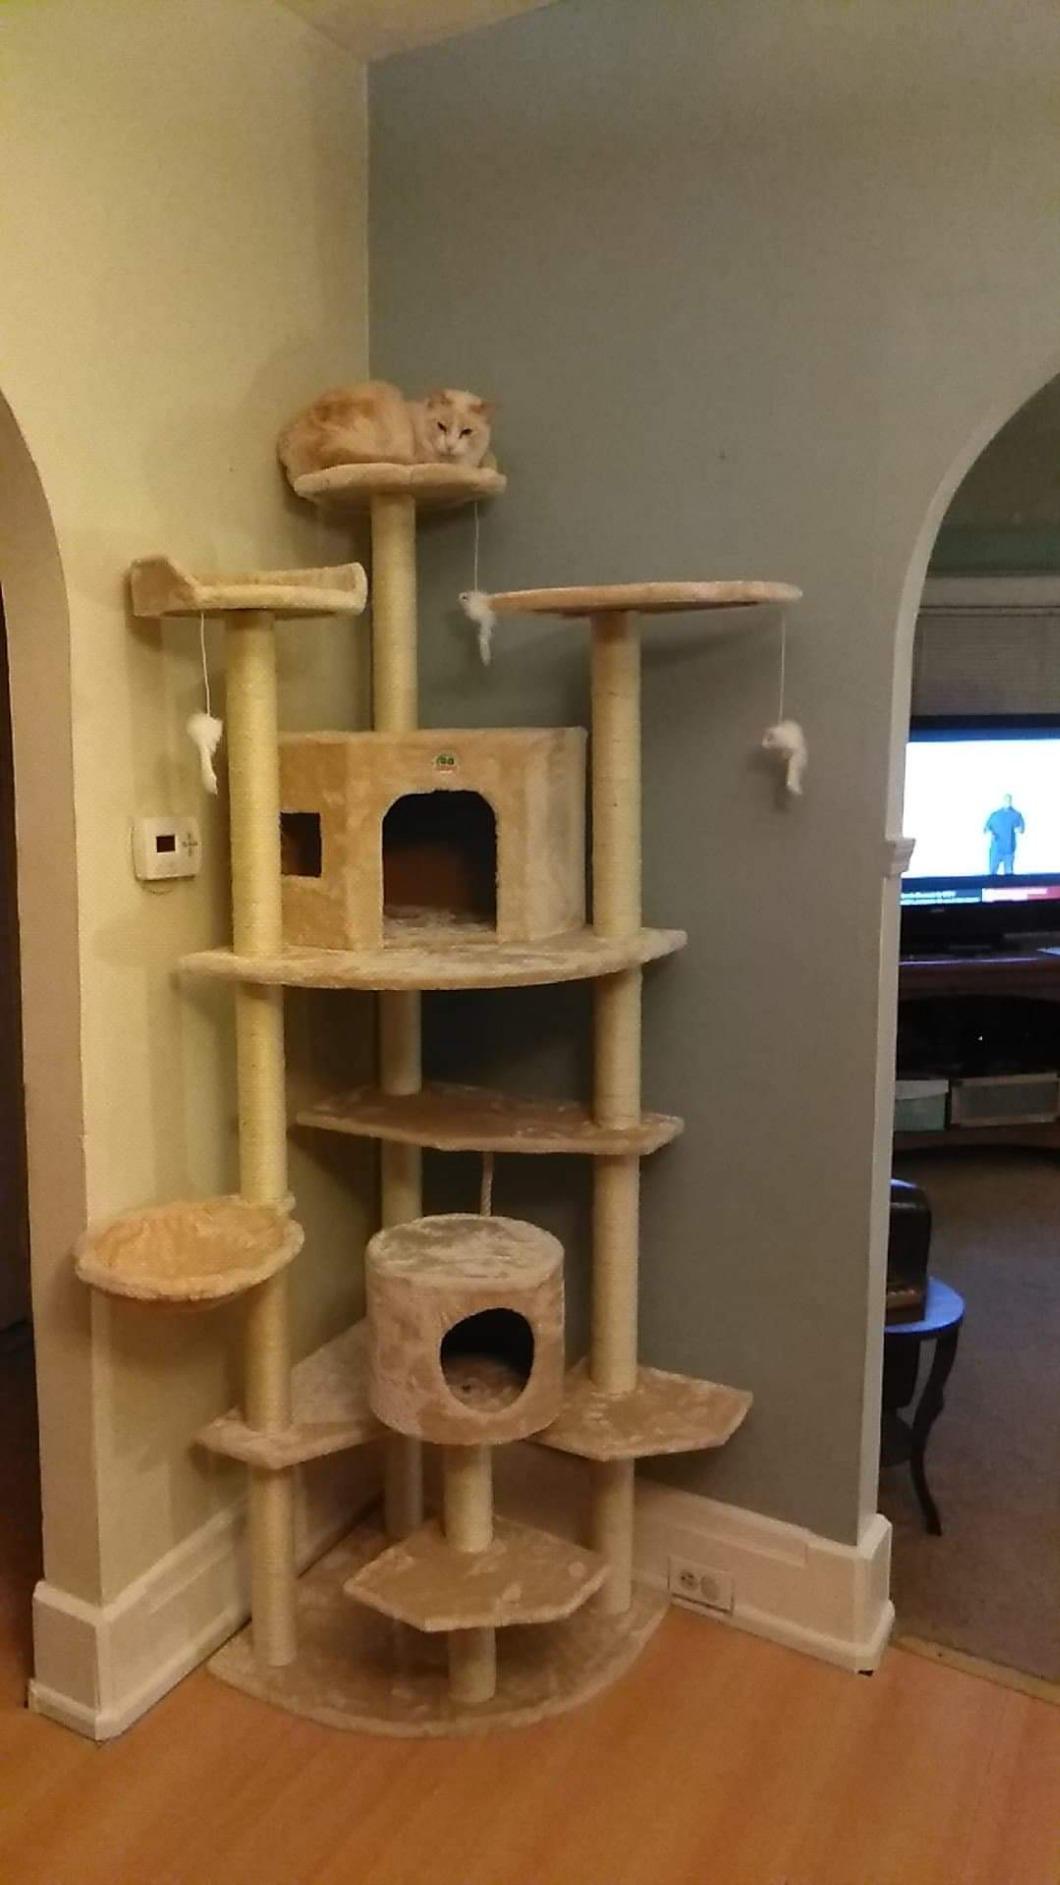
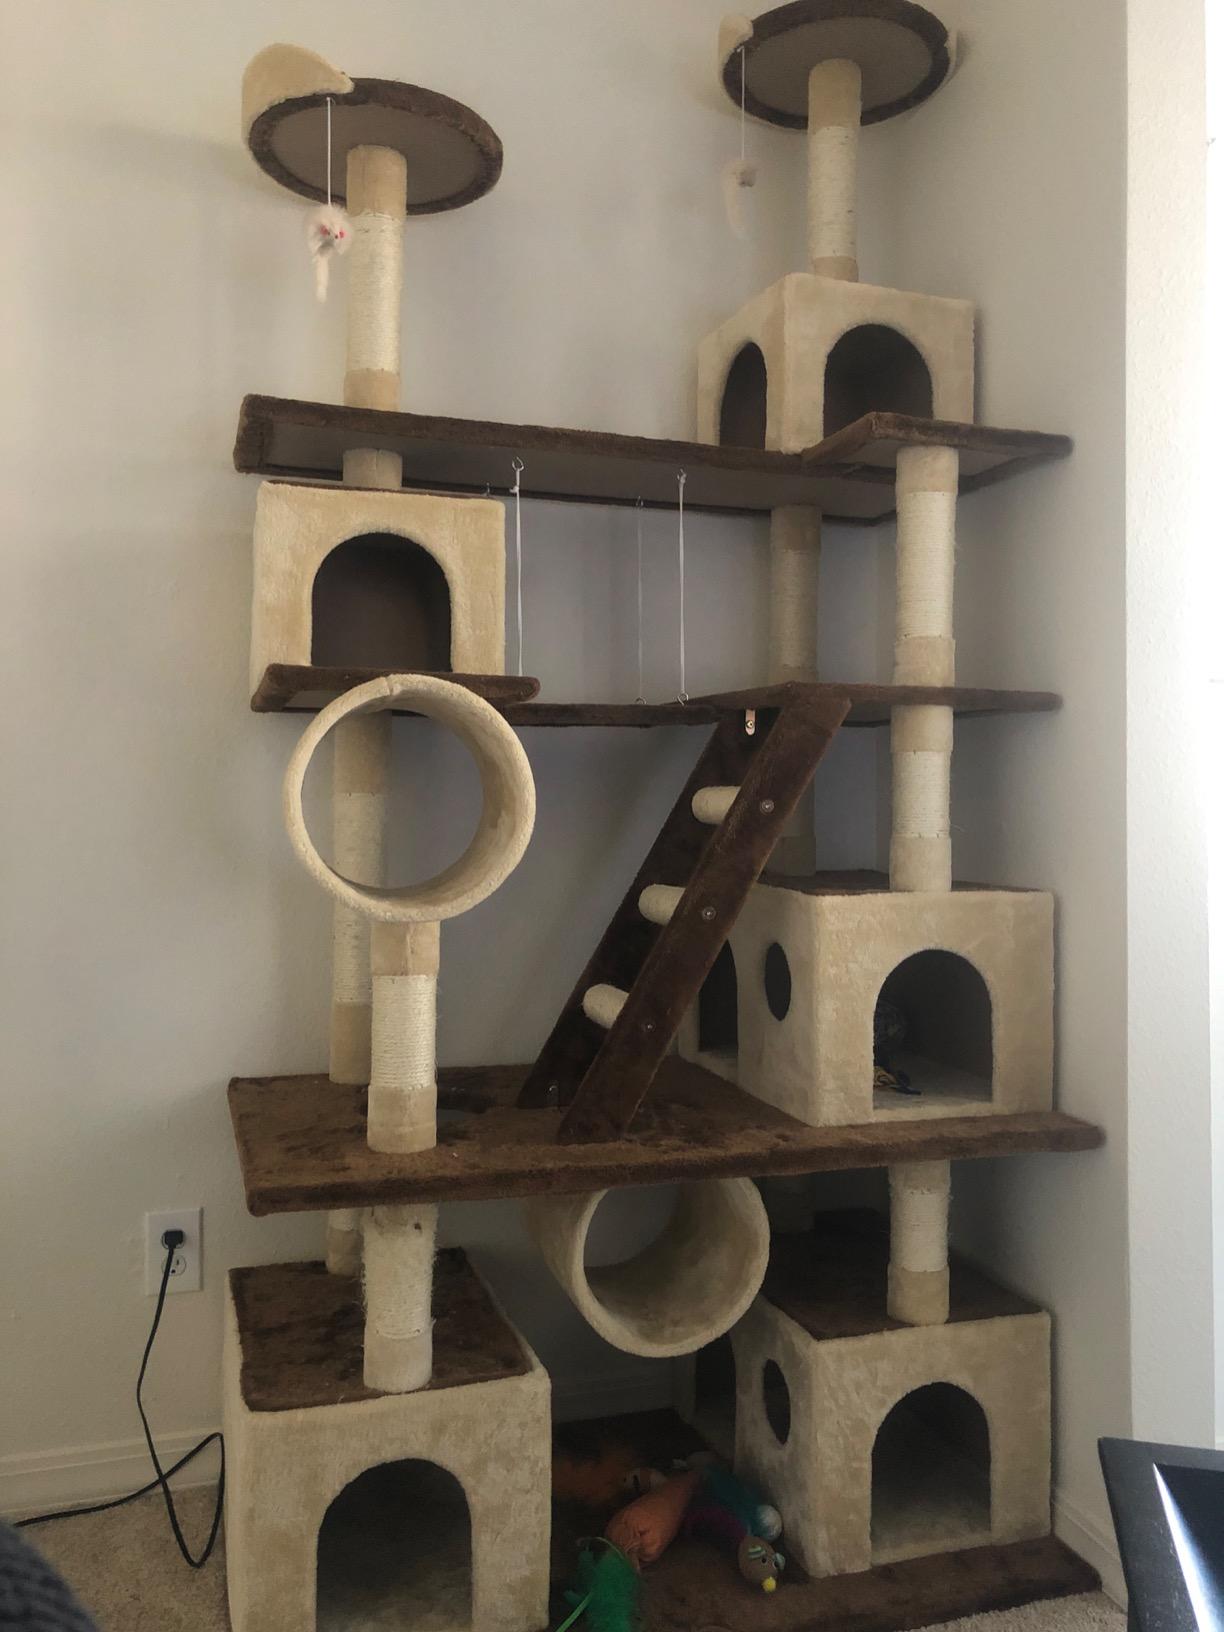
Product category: items_cat tree
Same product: no